Bloomin Mud Shuffle

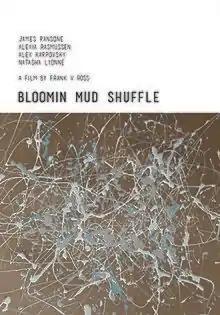
Film poster

Bloomin Mud Shuffle is an American independent comedy film written and directed by Frank V. Ross. The film stars James Ransone, Natasha Lyonne, Sean Bradley, Tim Baker, and Tim Baltz. The film had its world premiere at the Wisconsin Film Festival on April 10, 2015.